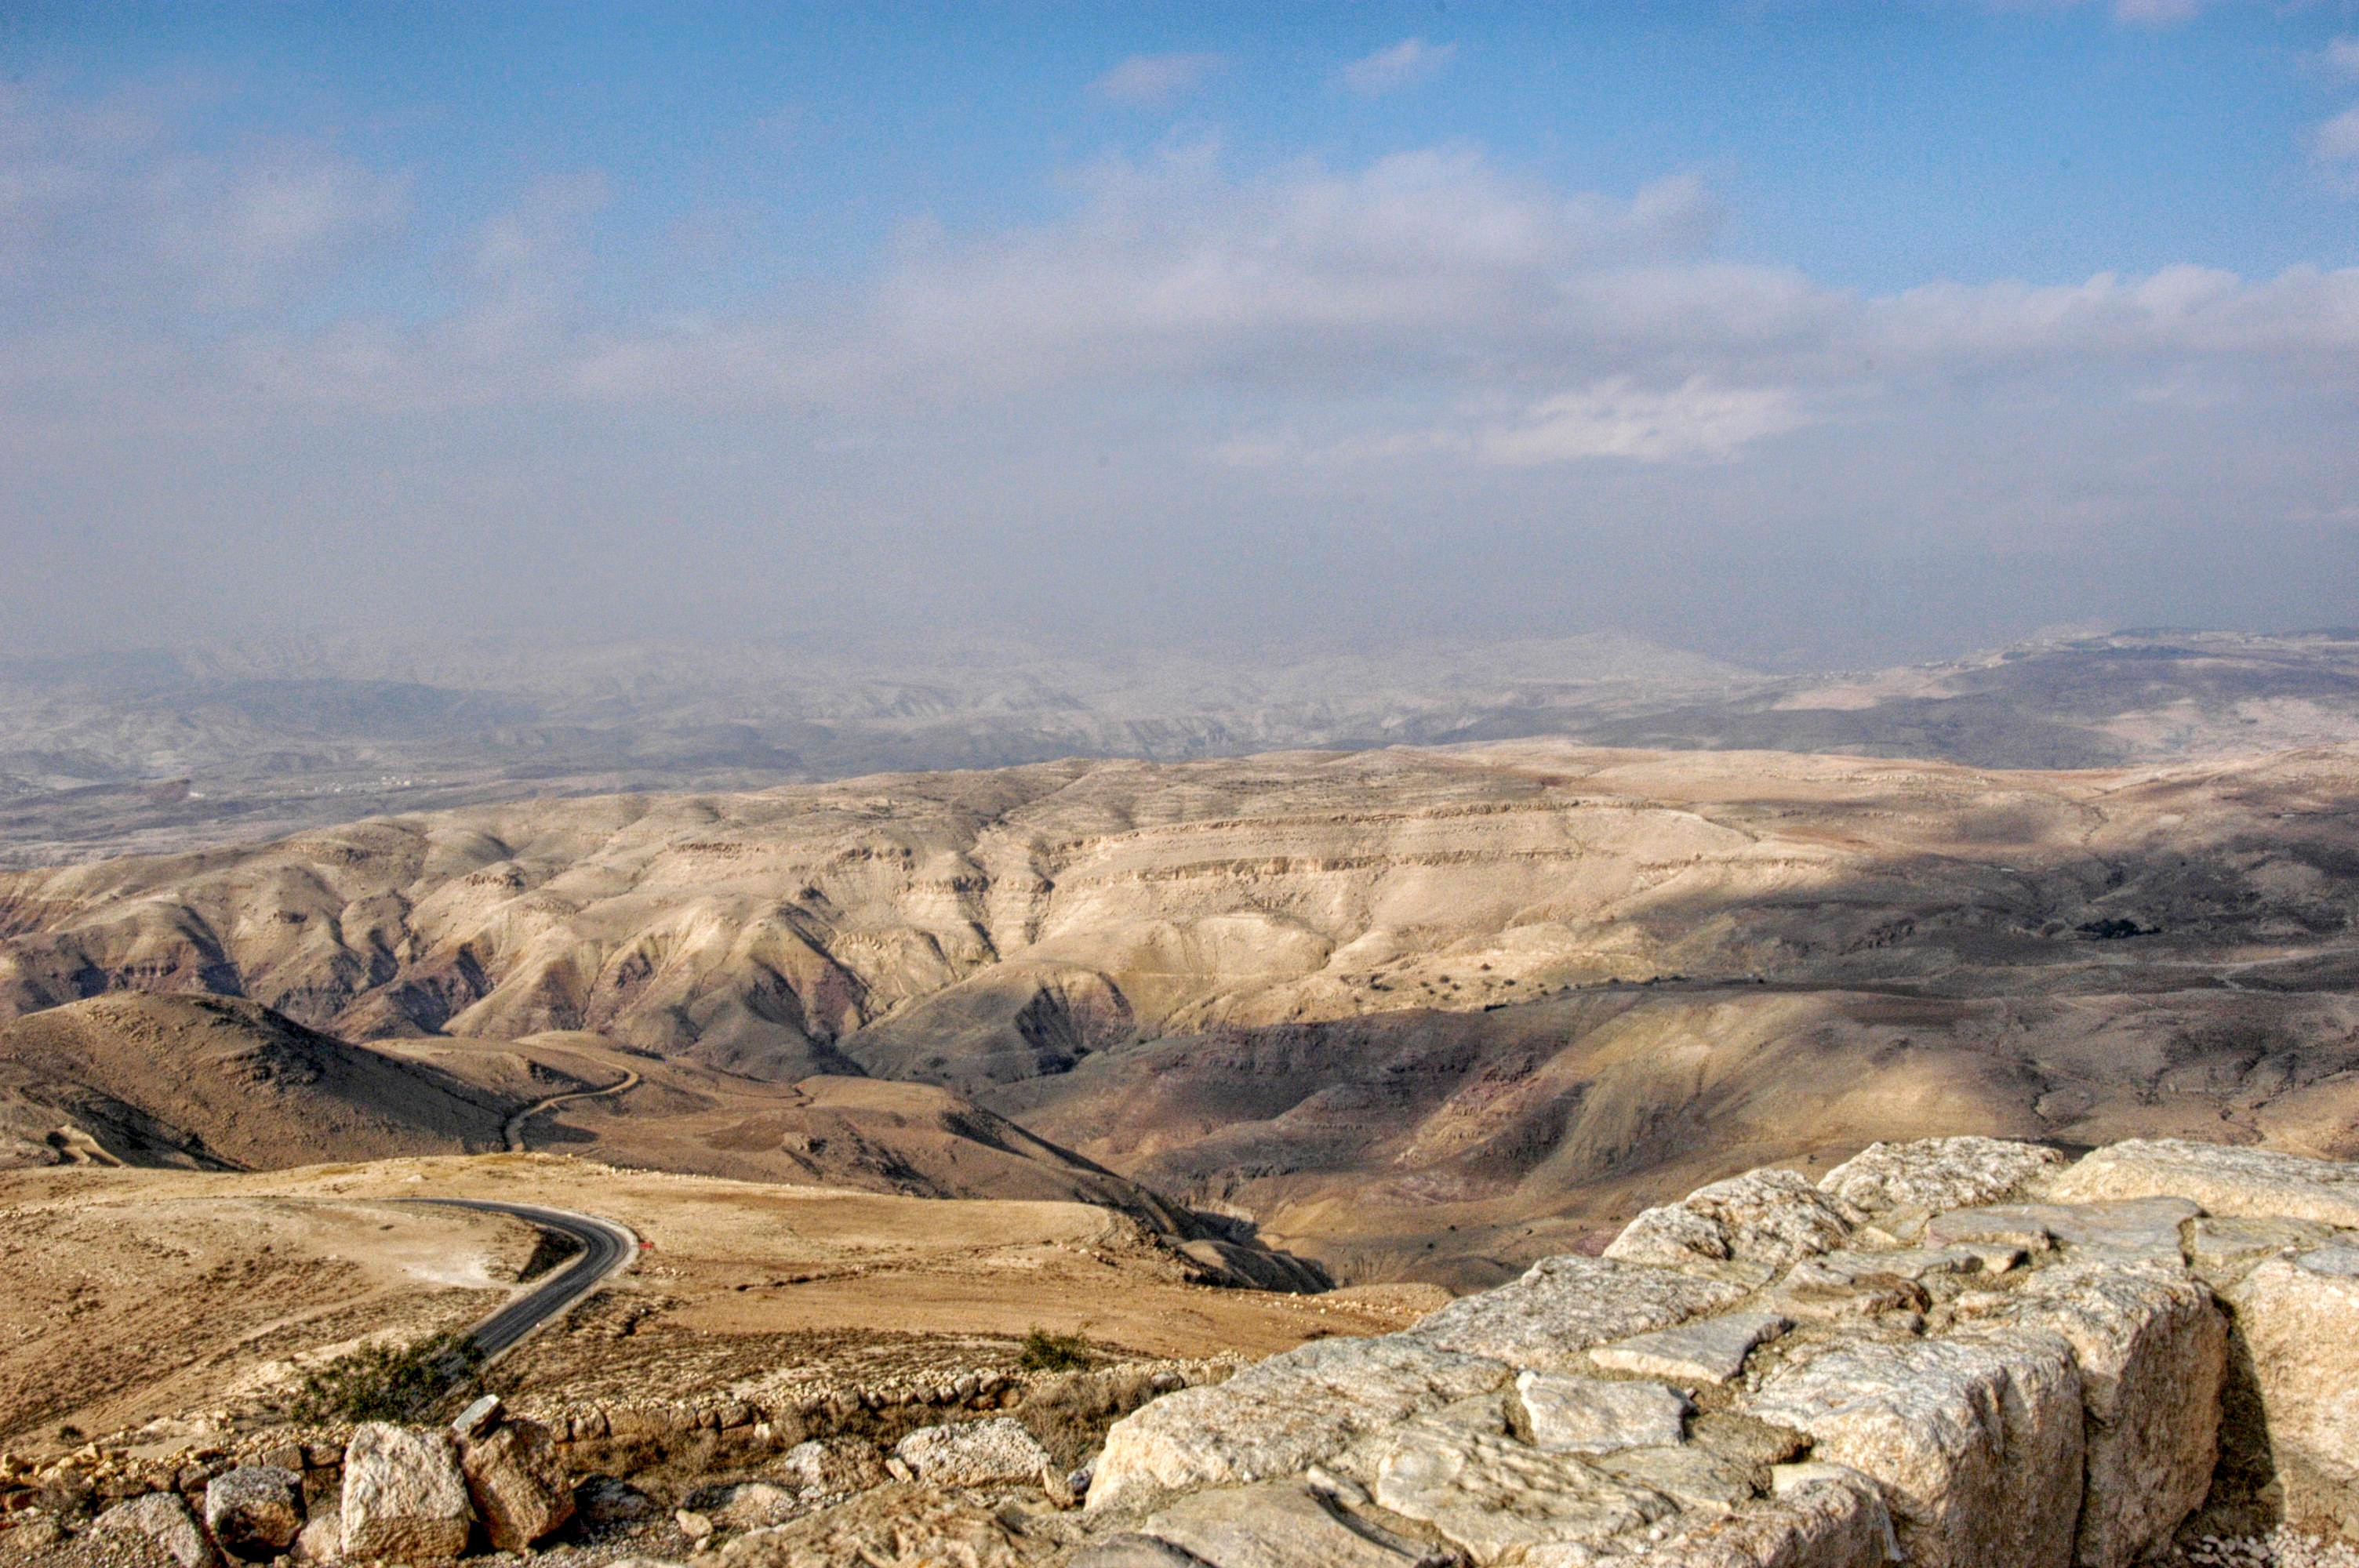
landscape, nature, rock, wilderness, mountain, sky, hill, desert, valley, mountain range, scenic, rocky, gorge, ridge, jordan, rocks, outside, clouds, geology, mountains, badlands, ravine, plateau, fell, wadi, landform, natural environment, geographical feature, mountainous landforms